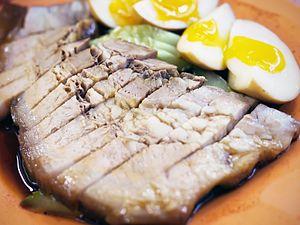
La cuisine de Chaozhou ou cuisine de Chaoshan est originaire de la région de Chaoshan dans l'Est de la province du Guangdong. Elle ressemble à la cuisine du Fujian, certains plats sont d'ailleurs communs aux deux cuisines. Cela peut s'expliquer par les similitudes entre la culture et la langue de Chaoshan et celles du Fujian ainsi que leur proximité géographique. Toutefois, elle est aussi influencée par la cuisine cantonaise dans son style et les techniques utilisées.